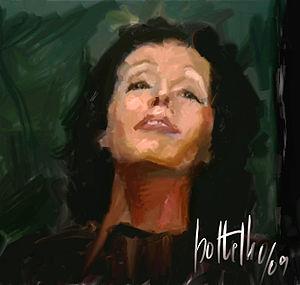
Amália Rodrigues, de son nom complet Amália da Piedade Rebordão Rodrigues, née le 23 juillet 1920 dans la freguesia de la Pena, à Lisbonne, décédée à Lisbonne le 6 octobre 1999, est une chanteuse de fado et actrice portugaise. Sa sœur cadette, Celeste Rodrigues, est également une chanteuse de fado.